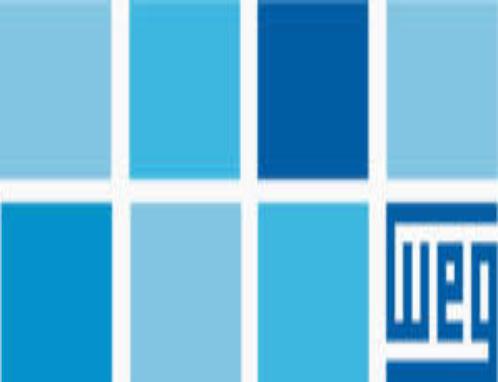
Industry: Others